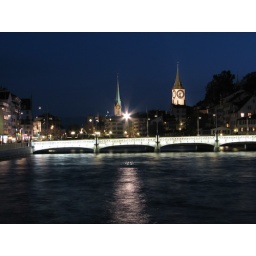
view from a bridge over the river leading to Lake Zurich.